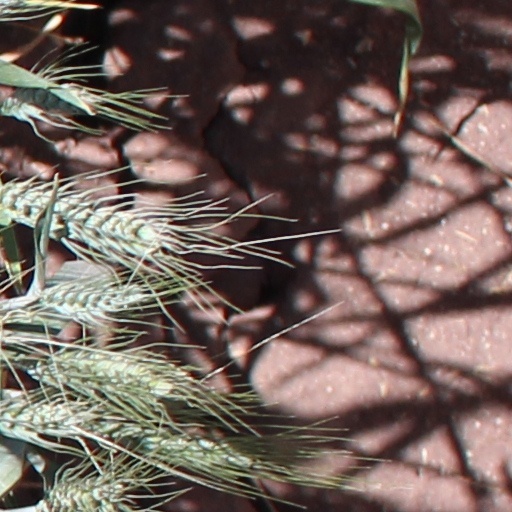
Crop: wheat